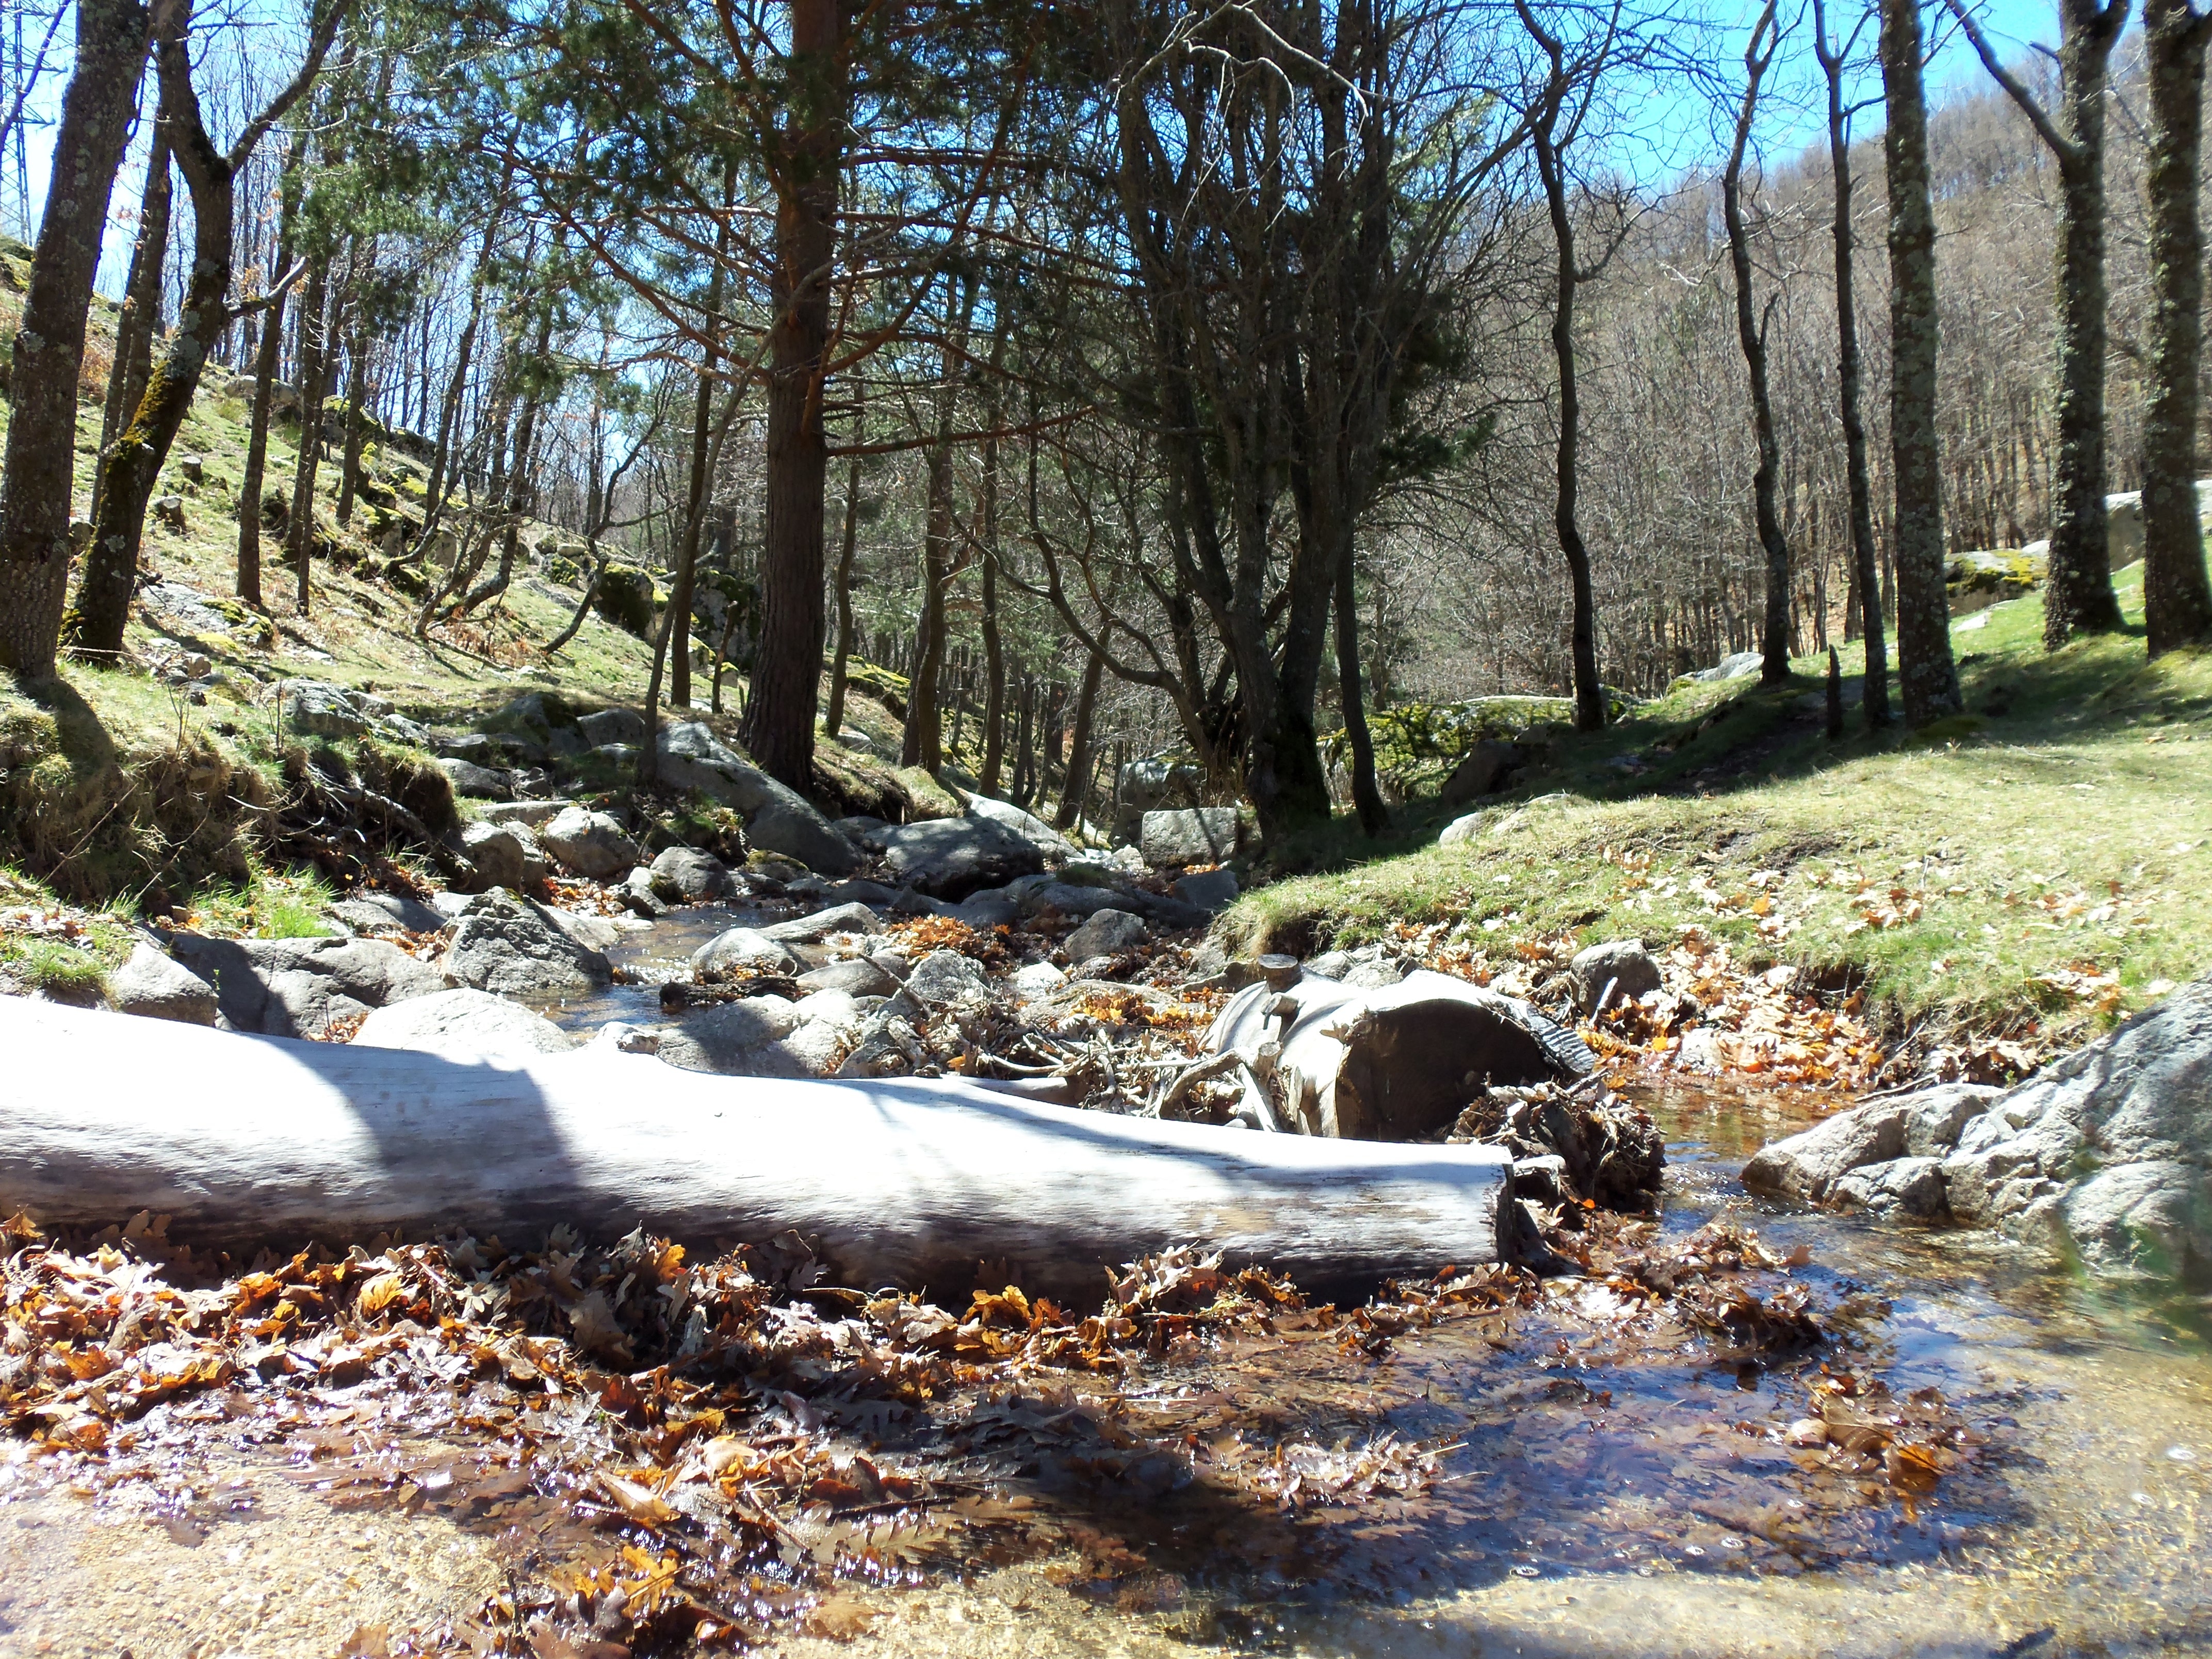
landscape, tree, nature, forest, rock, wilderness, trail, field, river, pond, stream, autumn, rapid, woodland